Answer in natural language. Considering the relative positions, where is blue and white striped wooden bed (highlighted by a green box) with respect to Pillow (highlighted by a blue box)? Choose between the following options: above or below
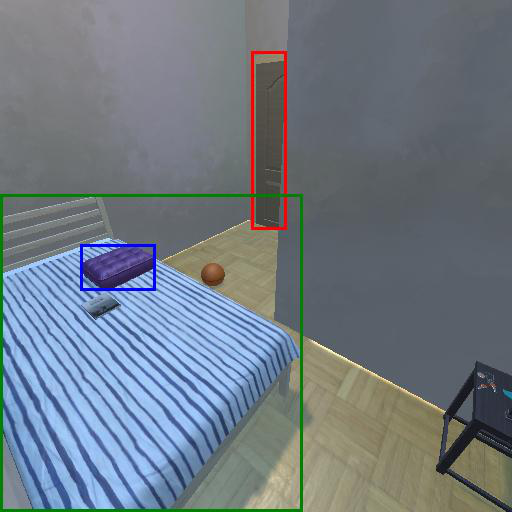
<answer>below</answer>